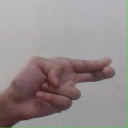
अक्षर: ह